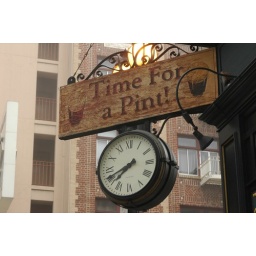
A street clock in San Francisco, USA.